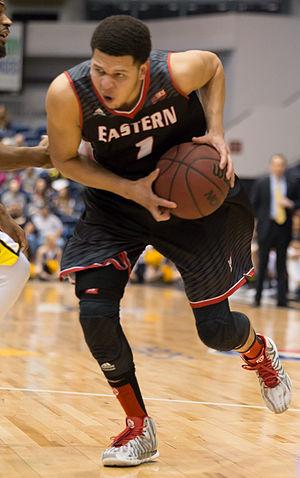
Tyler Jordon Harvey, né le 17 juillet 1993 à Torrance, Californie, est un joueur américain de basket-ball. Il évolue aux postes de meneur et d'arrière.